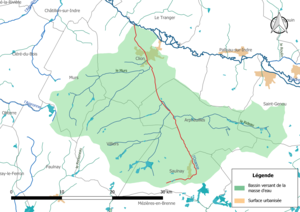
Carte de la masse d'eau «
L'Ozance est un cours d'eau français qui coule dans le département de l'Indre. C'est un affluent de l'Indre en rive droite et donc un sous-affluent de la Loire.